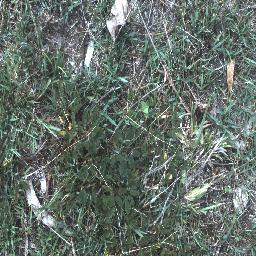
Label: negative